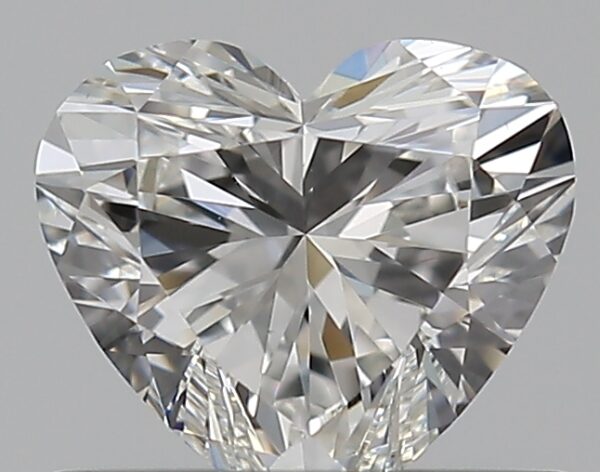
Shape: heart
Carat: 0.5
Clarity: VS1
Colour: G
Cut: EX
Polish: VG
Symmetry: VG
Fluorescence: N
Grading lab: GIA
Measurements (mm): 5.06 x 5.59 x 3.11